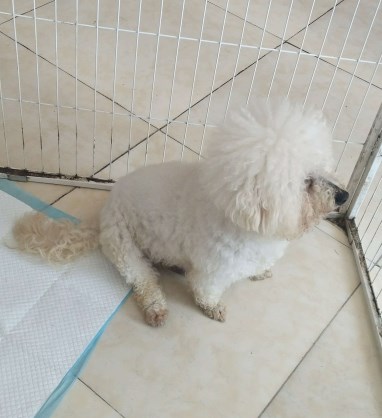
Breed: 3083-n000117-Bichon_Frise